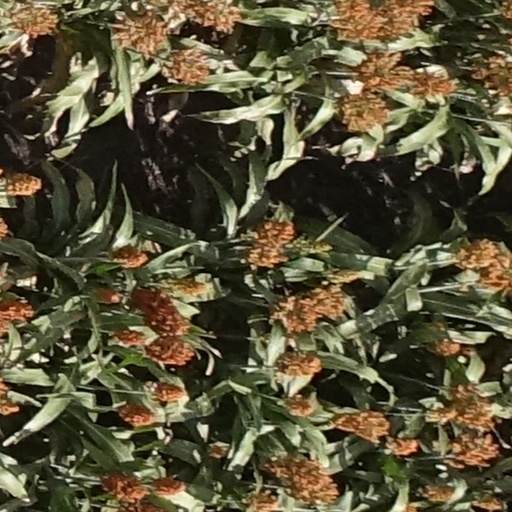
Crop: sorghum